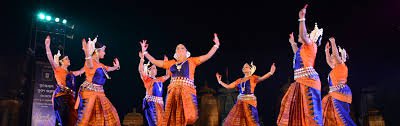
Dance form: odissi